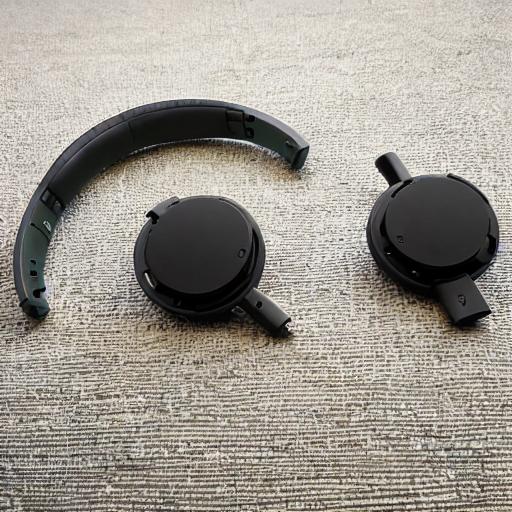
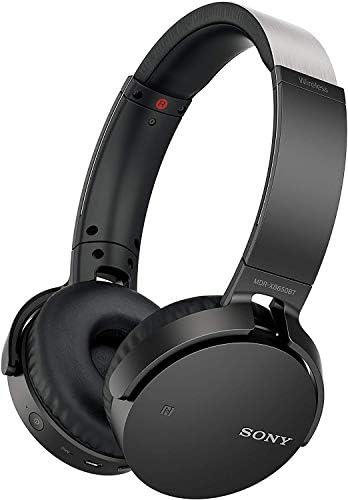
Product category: headphones
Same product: no